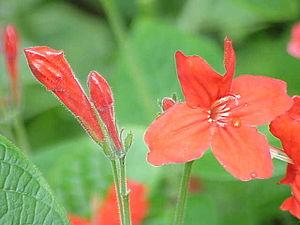
La Ruellie élégante, Ruellia elegans, est une espèce de plantes herbacées à fleurs du genre Ruellia de la famille des Acanthaceae.
Ruellia est un genre appartenant à la famille des Acanthaceae. Il comprend environ 250 espèces de plantes herbacées.